Exploratorium

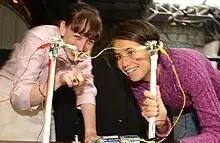
Teachers from the Exploratorium's Teacher Institute examine the "String Thing" they built

Gallery 3, previously known as the Central Gallery houses many of the "classic" Exploratorium exhibits, including many of those that have been on display since the very earliest years of the museum. It includes a mix of new and old exhibits that investigate physics and the perception of light, color, and sound, such as "Sound Bite" (a demonstration of hearing with the jawbone instead of the ears) and "Bright Black" (a trick of perception convinces viewers that an object is white when it is almost entirely black).